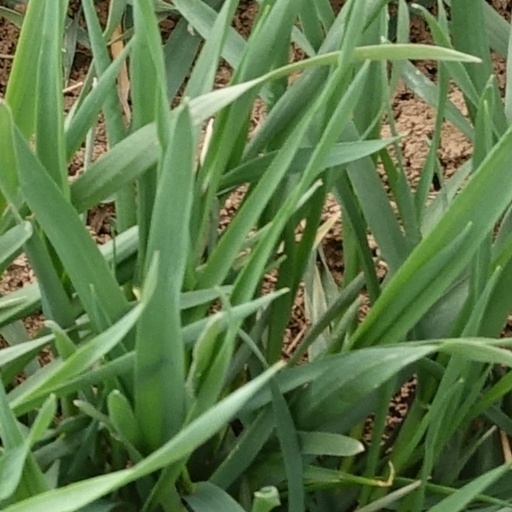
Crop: wheat